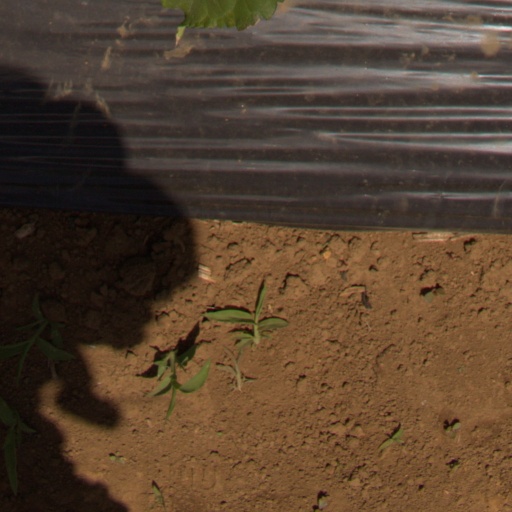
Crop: Jerusalem artichoke